Romuva (religion)

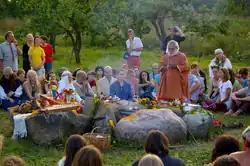
A Hindu priest officiating a Romuva ritual

Romuva and Hindu groups have come together on numerous occasions to share prayers and participate in dialogue. These events have taken place in Lithuania, Atlantic City, New Jersey, Boston, Massachusetts, Epping, New Hampshire, and elsewhere.